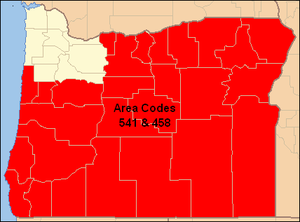
Les indicatifs régionaux 541 et 458 sont les indicatifs téléphoniques régionaux qui desservent l'État de l'Oregon aux États-Unis, sauf la partie nord-ouest de l'État.